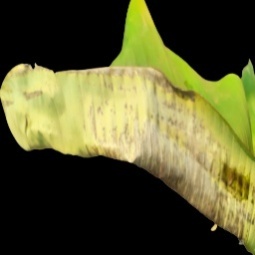
Label: Potassium